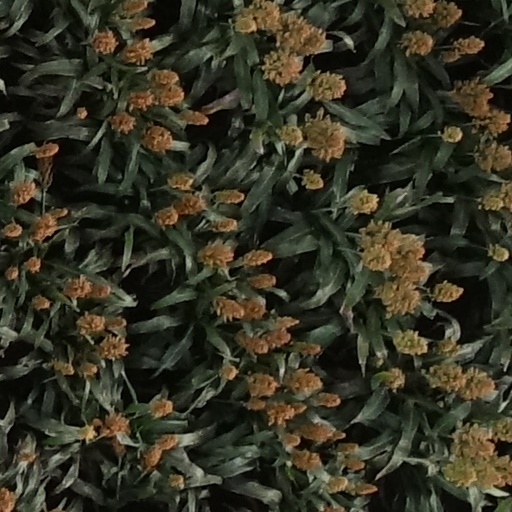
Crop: sorghum